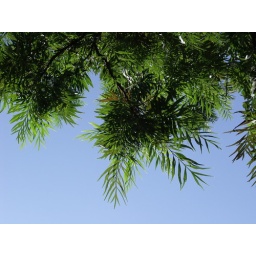
green and blue ... the colors of the most beautiful planet in the Universe